Sinhagad (film)

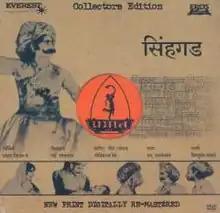

Sinhagad is a 1933 Marathi historical fact film directed by V. Shantaram.